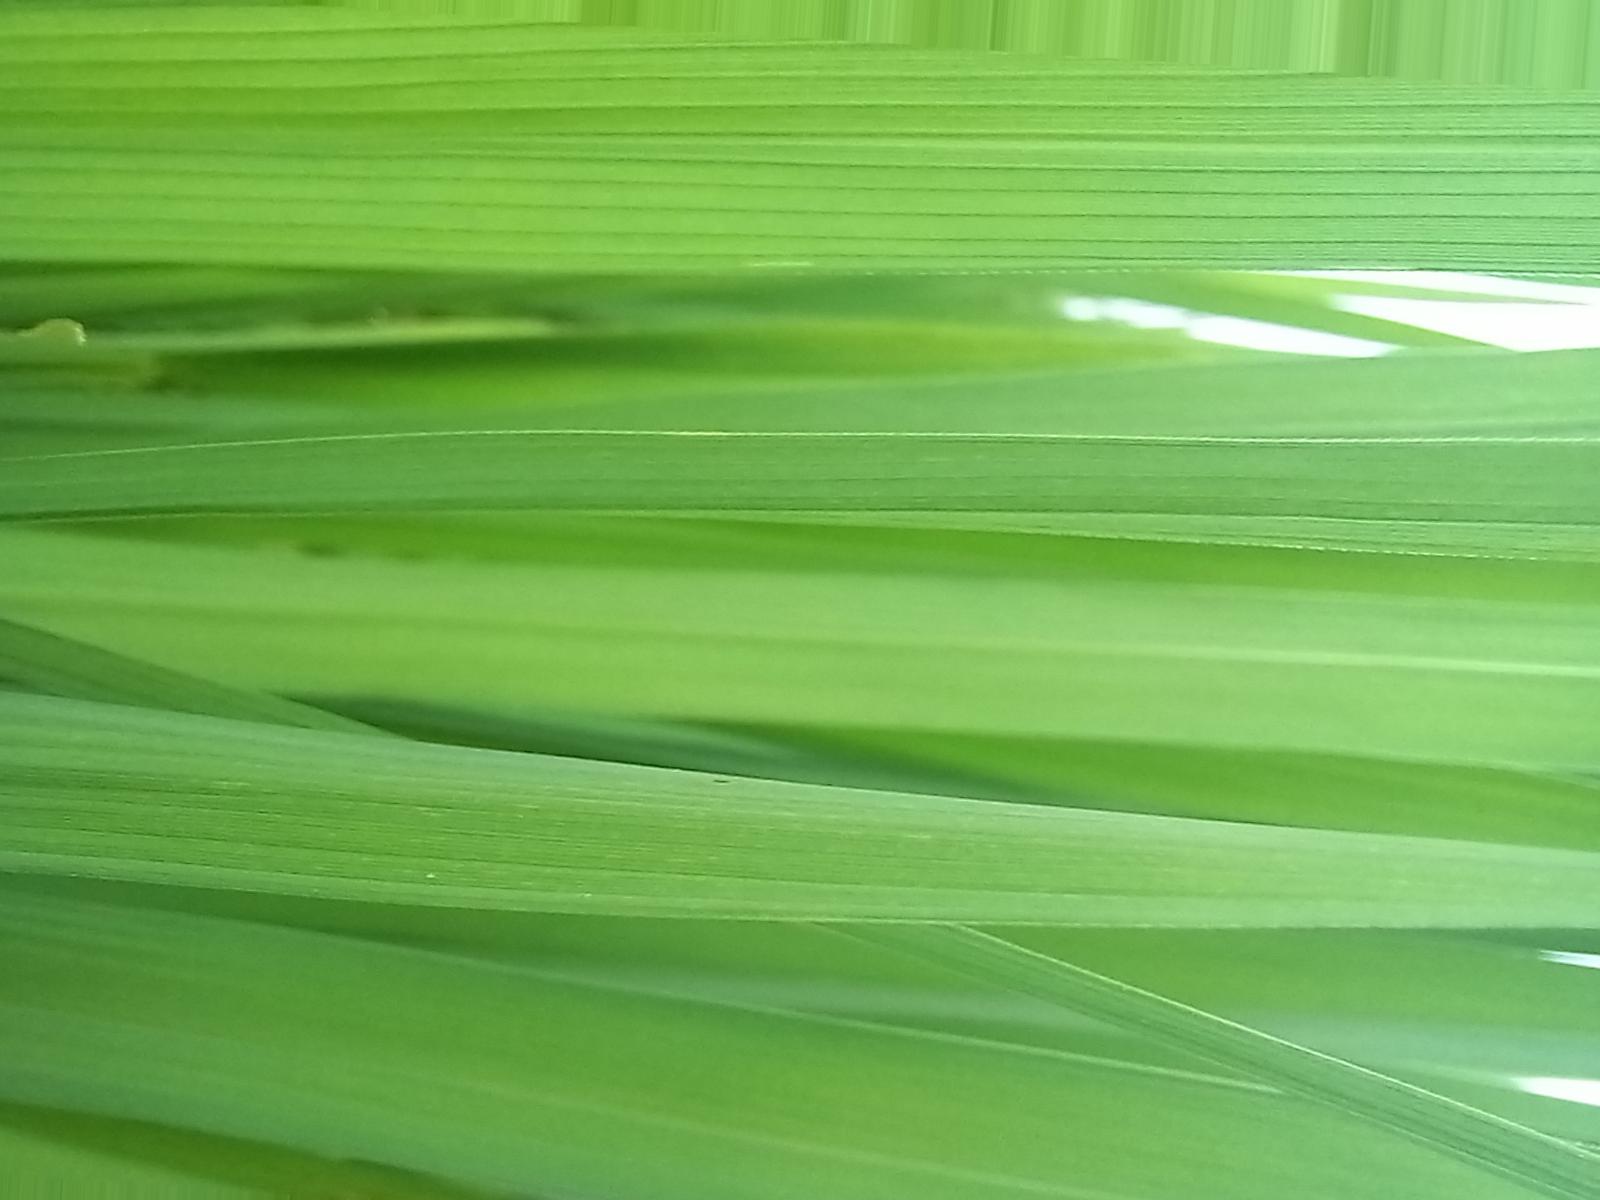
Nhãn: Healthy